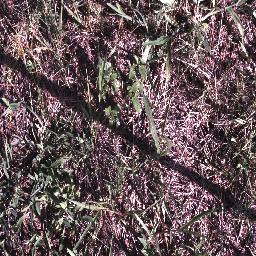
Label: negative